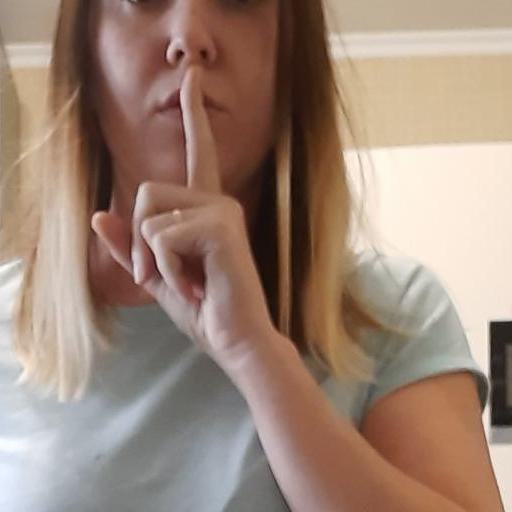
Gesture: mute